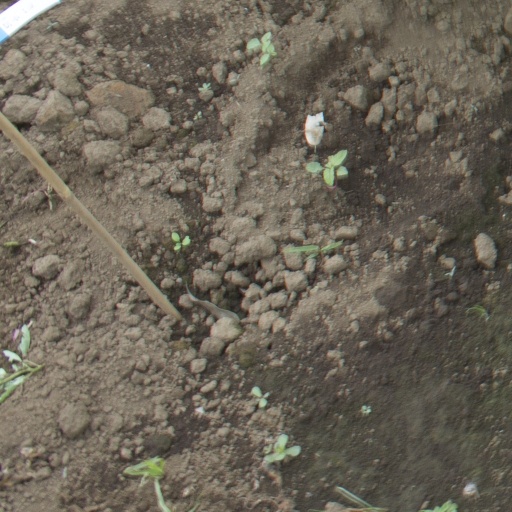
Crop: soybean